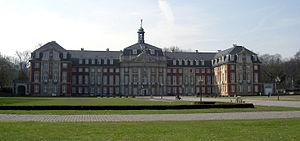
Münster [ˈmʊnstər] est une ville allemande située dans le nord du Land de Rhénanie-du-Nord-Westphalie. De 1815 à 1945, Münster était la capitale de la province depuis lors disparue de Westphalie. La ville, étendue sur 302,91 km² et bordée par l'Aa, se situe entre Osnabrück et Dortmund, au centre de l'actuelle province de Münster.
Dans le tableau qui suit sont répertoriées les villes allemandes de plus de 50 000 habitants, l'évolution de leur population au travers des années 1980, 1990, 2000 et 2010, ainsi que le Land auquel elles appartiennent. Ces chiffres tiennent compte du territoire et des frontières politiques de la ville, sans englober les périphéries politiquement indépendantes.
L'université de Münster est une université publique située à Münster, en Rhénanie-du-Nord-Westphalie, Allemagne.